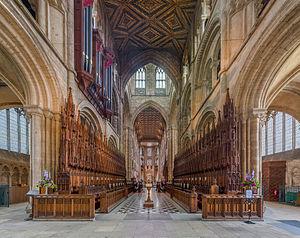
La cathédrale de Peterborough est une ancienne abbatiale devenue en 1540 après la dissolution des monastères une cathédrale anglicane et le siège de l'évêché de Peterborough. Elle est dédiée à saint Pierre, saint Paul et saint André.